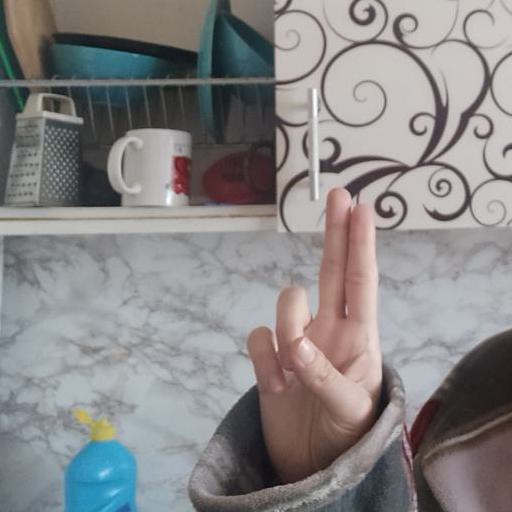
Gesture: two_up